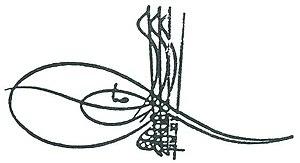
La liste des sultans de l'Empire ottoman réunit les trente-six souverains de l'Empire ottoman, de sa fondation à la fin du XIIIᵉ siècle à sa disparition au début du XXᵉ siècle. Ils appartiennent tous à la dynastie ottomane, issue du fondateur de l'empire, Osman. À partir de 1517, ils détiennent également le titre de calife.
Ahmet Iᵉʳ est le 14ᵉ sultan ottoman qui régna du 22 décembre 1603 au 22 novembre 1617.